Thomas Pott

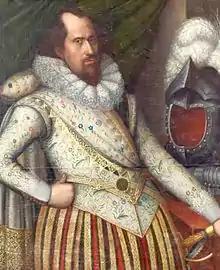
Thomas Pott was tasked with entertaining Ulrik, Duke of Holstein on the hunting field

After the Union of Crowns in 1603, Thomas Pott continued to serve Prince Henry in England. He was made Keeper of Temple Newsam, for which he was paid two shilling a day, and was confirmed as the custodian of the Prince's dogs in April 1605. An account records Pott paying £30 for hounds for the Prince. These dogs were sent abroad as diplomatic gifts. A groom or huntsman dressed in red and yellow Stuart livery clothes can be seen in two paintings of Henry hunting with a courtier companion. Two versions of the picture exist, showing the Prince's friends Robert Devereux and John Harington, with their attendant half-hidden behind the horse.